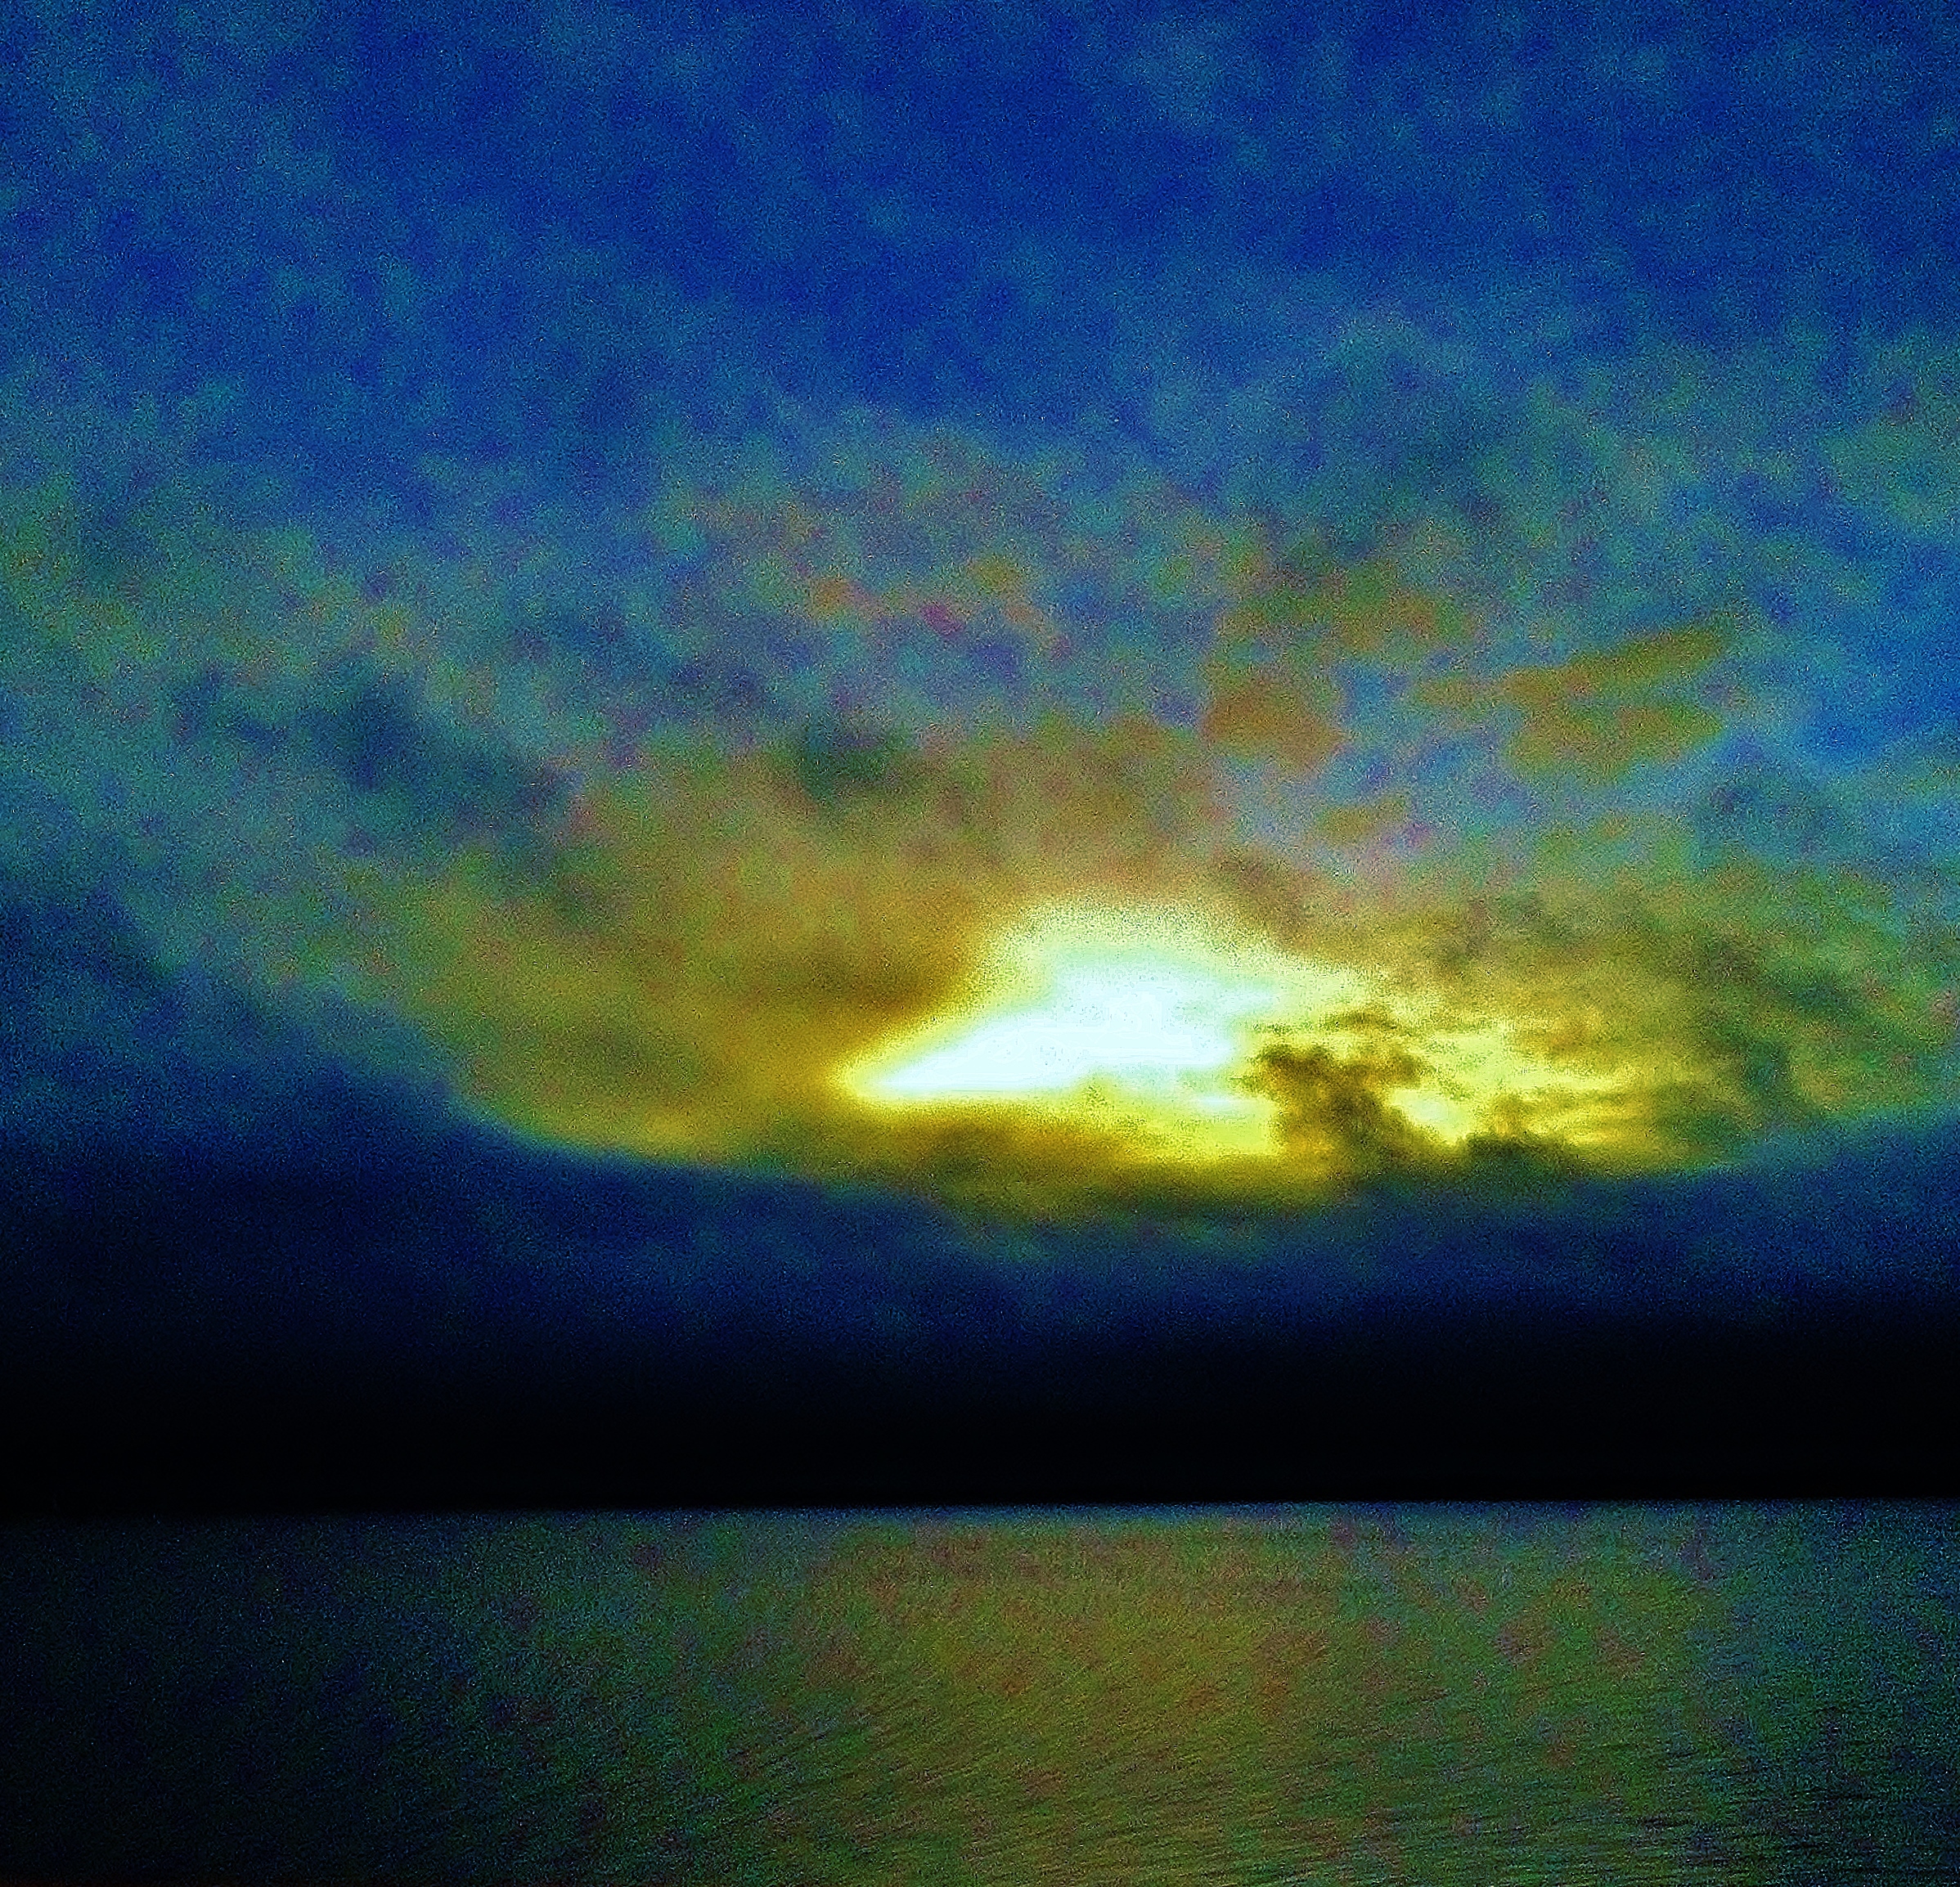
horizon, cloud, sky, sunrise, sunlight, dawn, atmosphere, dusk, evening, reflection, moonlight, afterglow, meteorological phenomenon